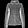
Label: Coat